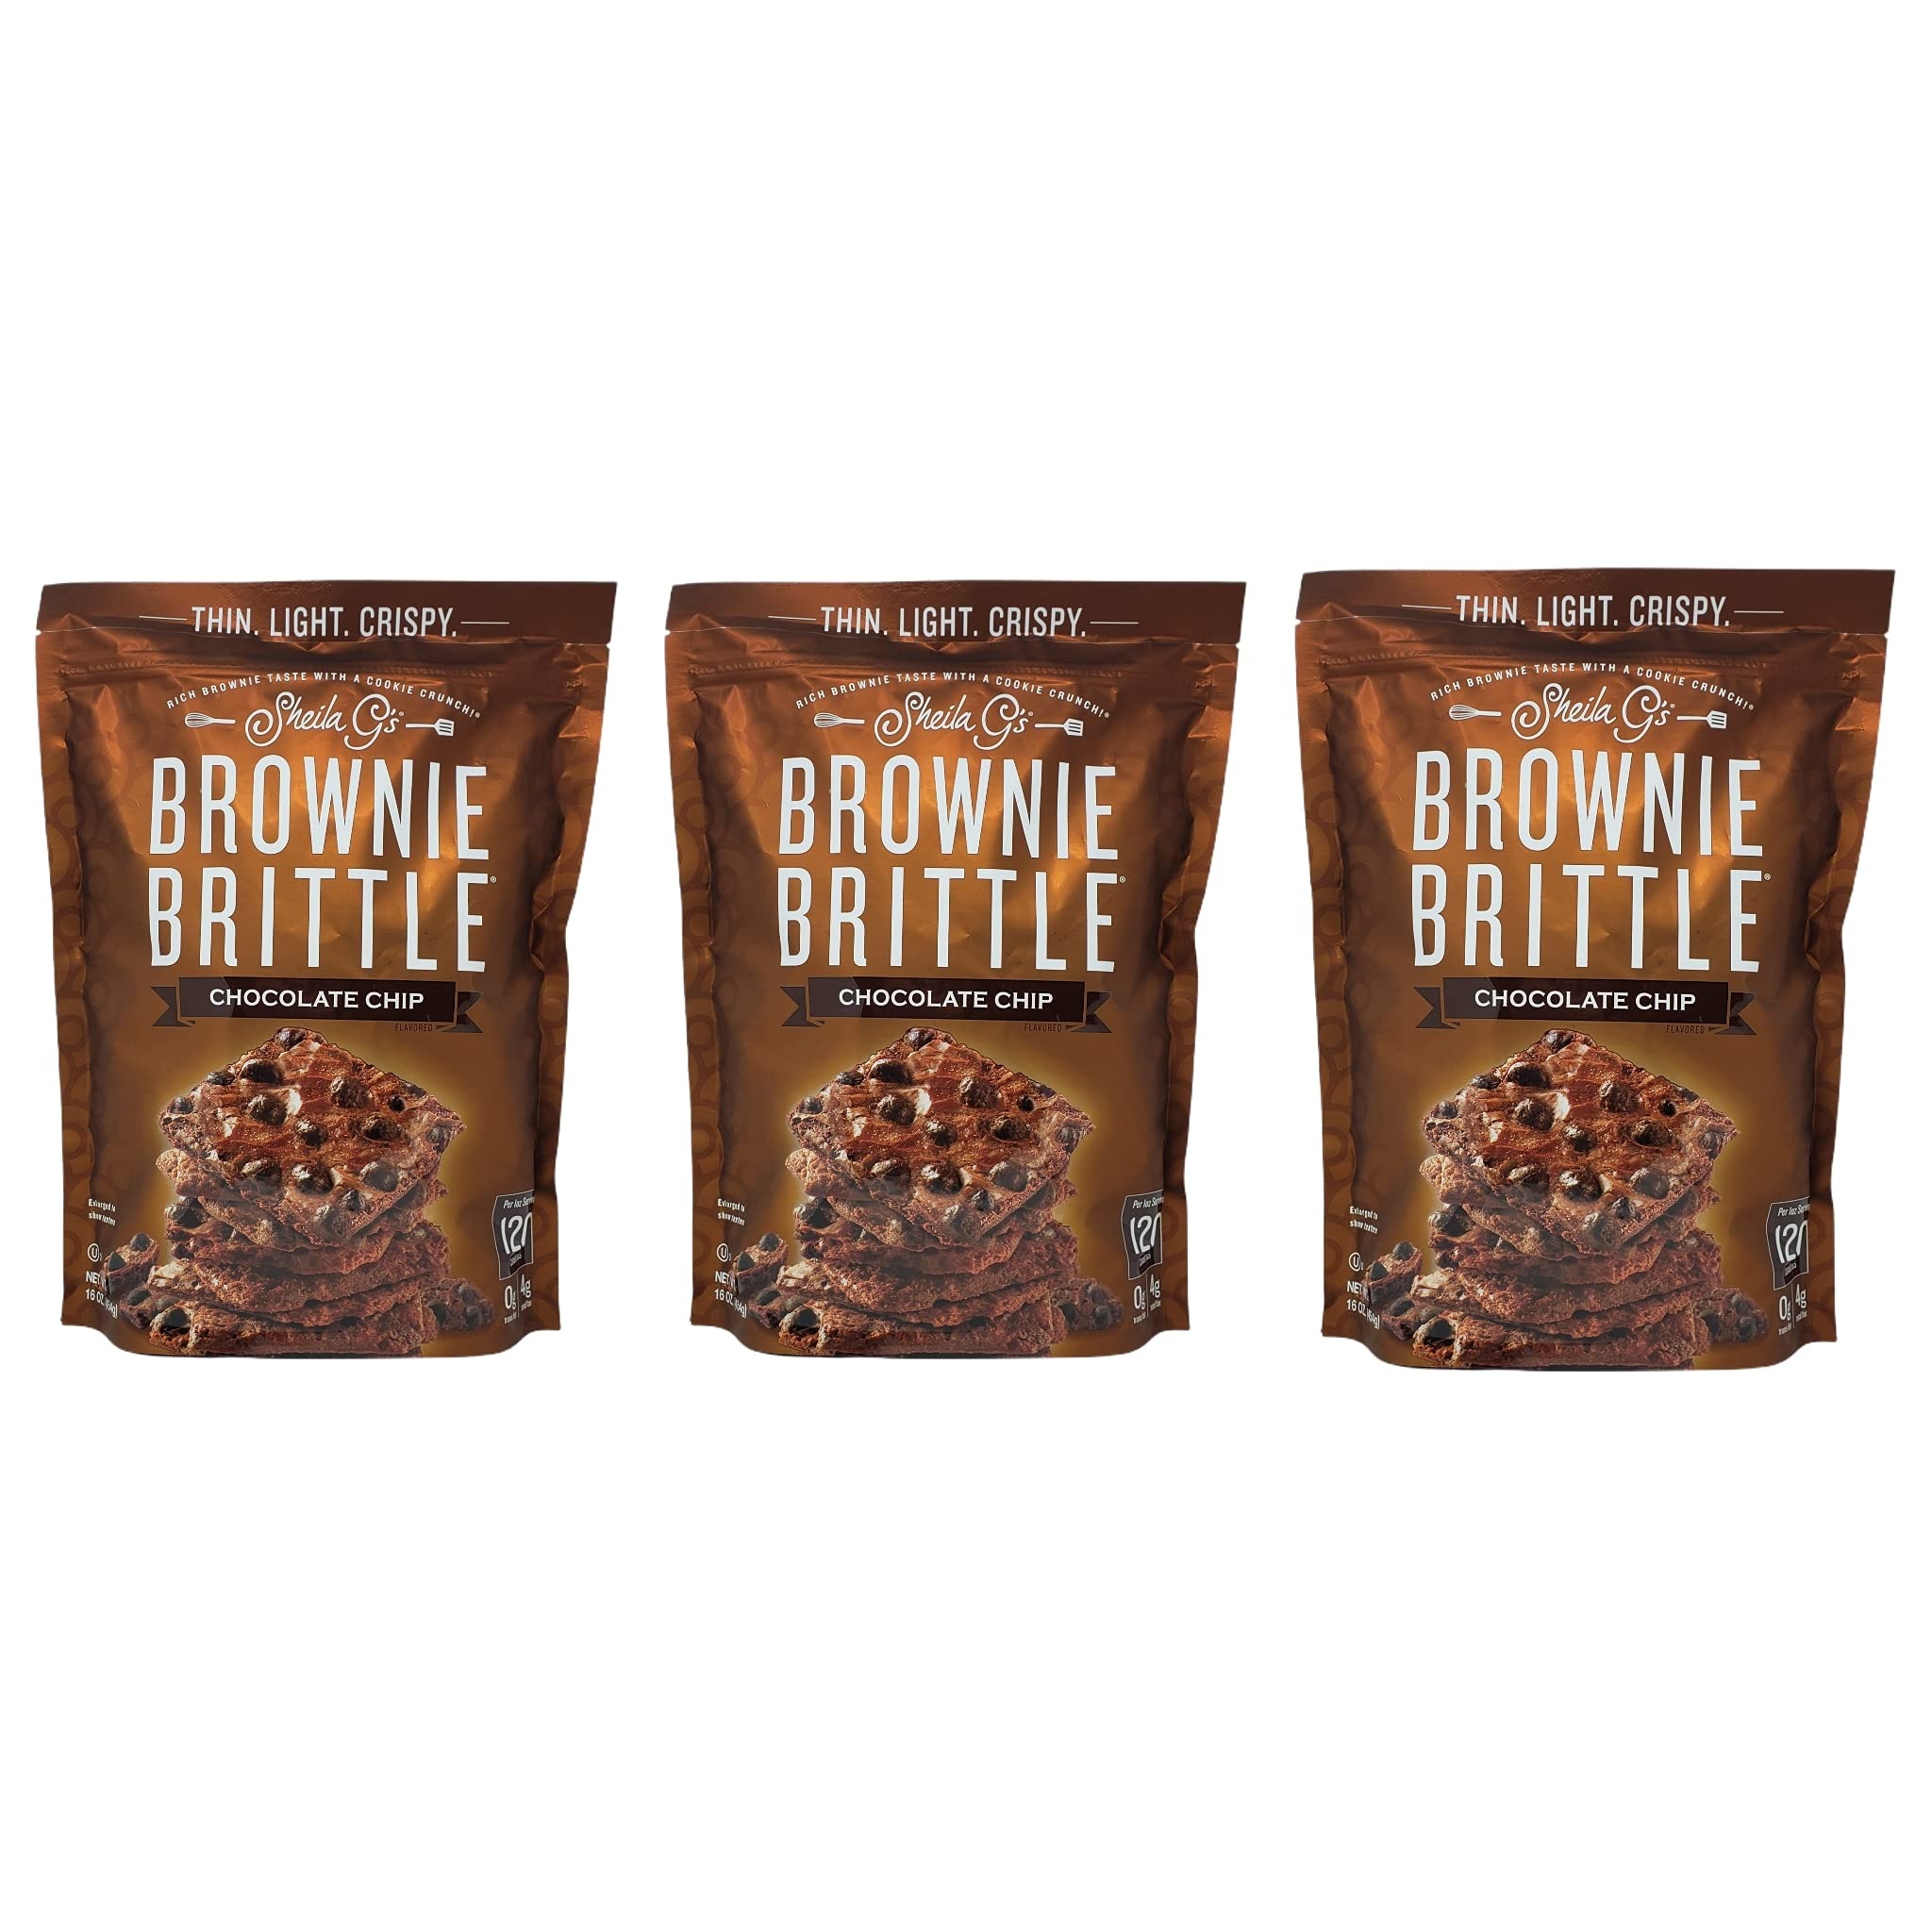
Item Name: Sheila Gs Brownie Brittle Chocolate Chip - Box of 3 Bags - 16 oz Per Bag - 48 oz Total - Thin, Light, and Crispy Chocolate Chip Brownie Brittle
Bullet Point 1: BULK BROWNIE BRITTLE: In this bundle, you will get a box of 3 bags of Sheila G's Brownie Brittle. Each bag is 16 oz making a grand total of 48 oz all together.
Bullet Point 2: LOW CALORIE SNACK: Enjoy this snack without the guilt, as these are only 120 calories per servings.
Bullet Point 3: AWARD WINNING FLAVOR: Sheila G's Brownie Brittle has an amazing track record, as it's had award-winning flavor, and has been served at some of our Nation's finest restaurants and theme parks.
Bullet Point 4: USE AS A TOPPING: Use the broken pieces and crumbs as a topping on ice cream, yogurt, and more.
Bullet Point 5: RESEALABLE BAG: Enjoy some Brownie Brittle now or later. Just grab some and seal it back up, so you can have a fresh snack always.
Bullet Point 6: Unit count type: Ounce
Value: 48.0
Unit: Ounce

Price: 10.19